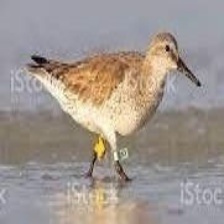
Species: RED KNOT
Scientific name: CALIDRIS CANUTUS
ImageNet parent category: red-backed_sandpiper